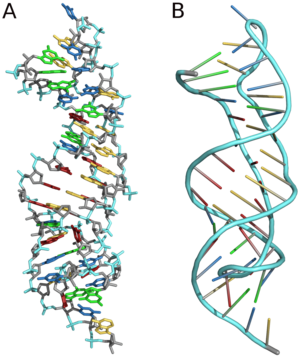
Strukturel gruppering
Den tredimensionale struktur af en “pseudoknot” i RNA-komponenten i enzymet telomerase
Strukturel gruppering eller strukturel sammenligning er en metode inden for biokemien/bioteknologien der etablerer homologi mellem polymerstrukturer baseret på deres form og tredimensionale konformation. Det kan være for inddeling af beslægtede proteiner eller RNA-molekyler i familier eller superfamilier.